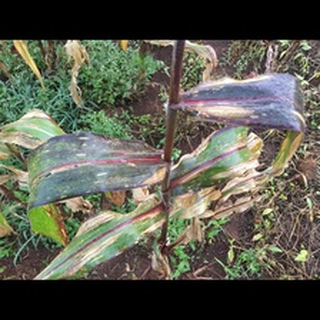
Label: corn_northern_leaf_blight